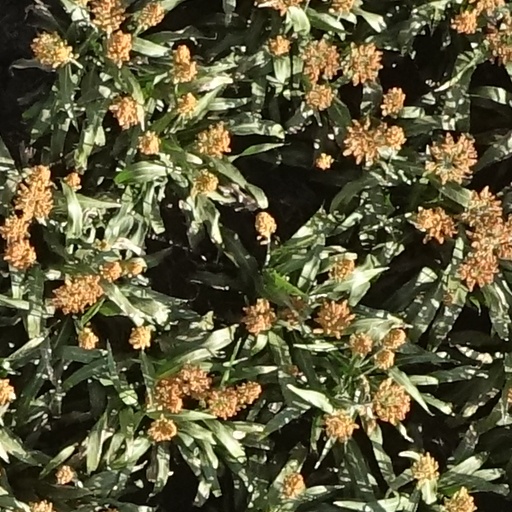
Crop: sorghum